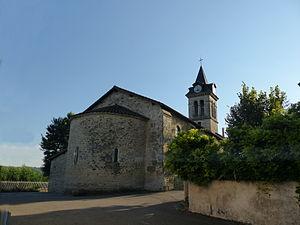
Église Saint-Pierre de Saint-Just-Chaleyssin
Saint-Just-Chaleyssin est une commune française située dans le département de l'Isère en région Auvergne-Rhône-Alpes. La commune fait partie de l'aire urbaine de Lyon. Le nom de la commune se prononce [sɛ̃.ʒɥ.ʃalesɛ̃] et ses habitants s'appellent les Chaleyssinois.